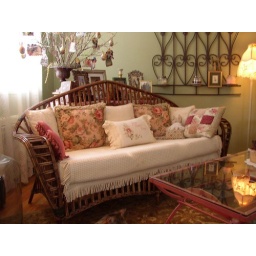
rattan sofa in my livingroom...just re-painted the walls in Georgian Green, HC115 , and the trim Cream Yellow....both Benjamin Moore....just lovely!